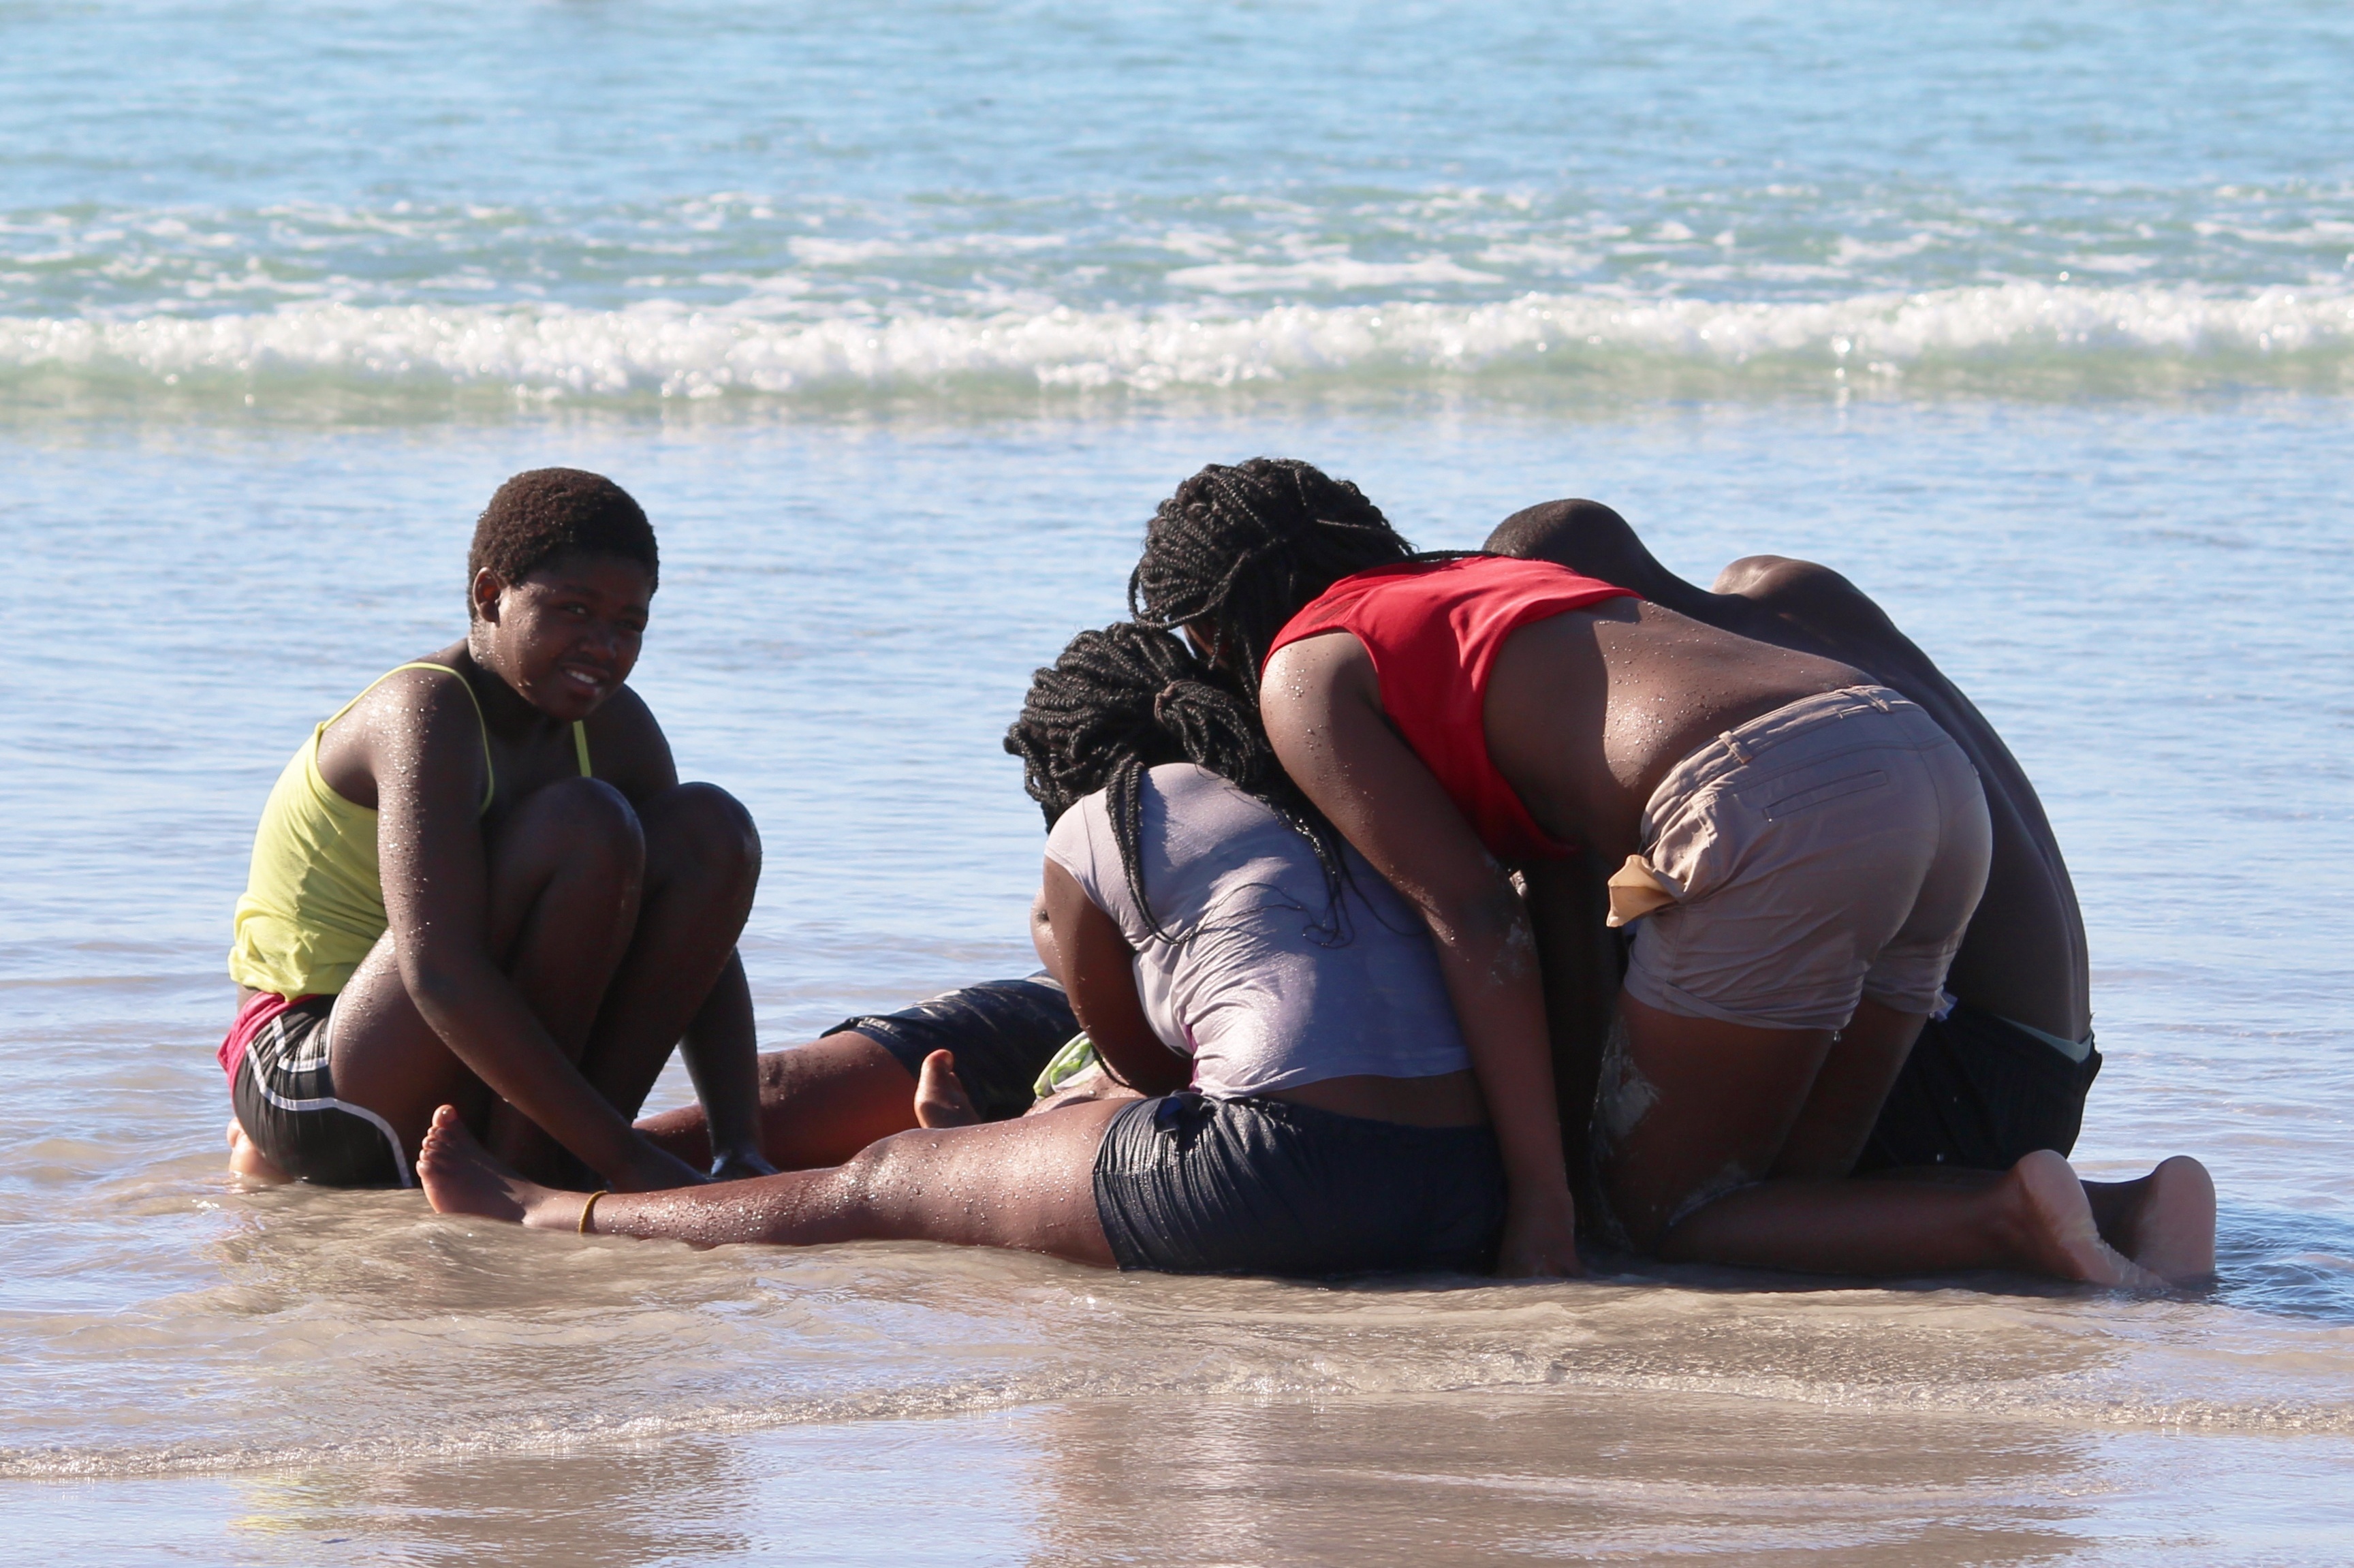
beach, sea, water, summer, vacation, swim, romance, children, interaction, sun tanning, physical fitness